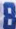
Number: 8